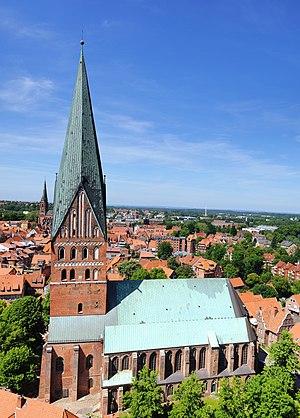
L'église Saint Johannis de Lüneburg, vue du château d'eau.